Dave Watson (racing driver)

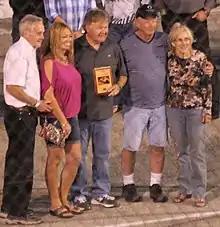
Watson (center) being inducted in the Madison International Speedway Hall of Fame, 2015. He is standing beside his daughter (2nd from left) and Watson's wife is standing on the right

The Southeastern Wisconsin Short Track Hall of Fame inducted Watson in 2015. Watson was inducted in the Hall of Fame for Madison international Speedway in 2015 in its second class. In 2020 he was inducted into the Circle of Fame at Wisconsin International Raceway. [Marty Nussbaum, owner/curator of the COF]